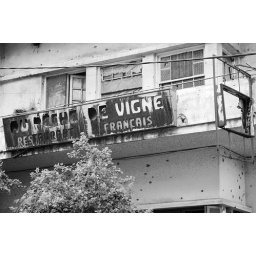
The sign of a French restaurant is what remains on this building in Beirut